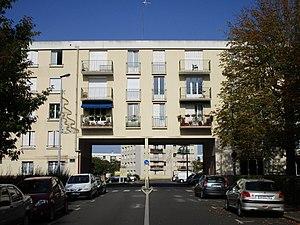
Un immeuble sur l'allée Alcuin, dans la partie ouest du quartier de la Bergeonnerie, à Tours.
La Bergeonnerie est un quartier français de la ville de Tours. Situé à l'extrémité sud de la commune, il compte seulement 1 994 habitants en 2013, ce qui en fait le second plus petit quartier de la ville. Il est surtout composé de grands ensembles et d'espaces verts, dont un vaste jardin central et des potagers associatifs. D'abord habité par des paysans, il a été urbanisé à partir de 1965 dans un contexte où la ville de Tours cherche des terrains pour construire davantage de logements, vue la très forte demande dans le contexte des Trente Glorieuses.